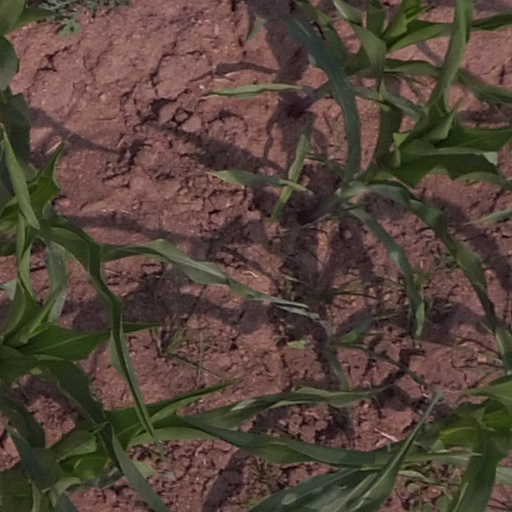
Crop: maize; corn